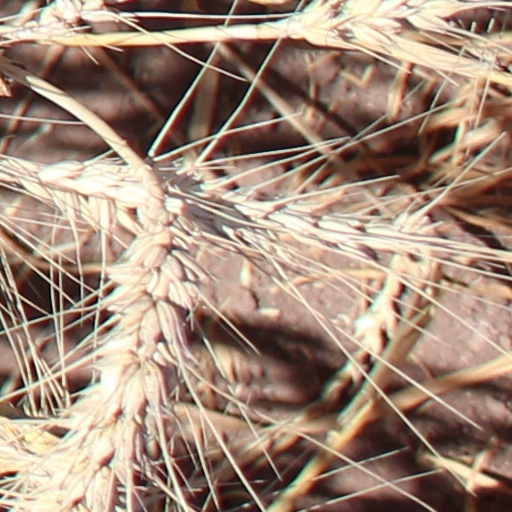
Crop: wheat